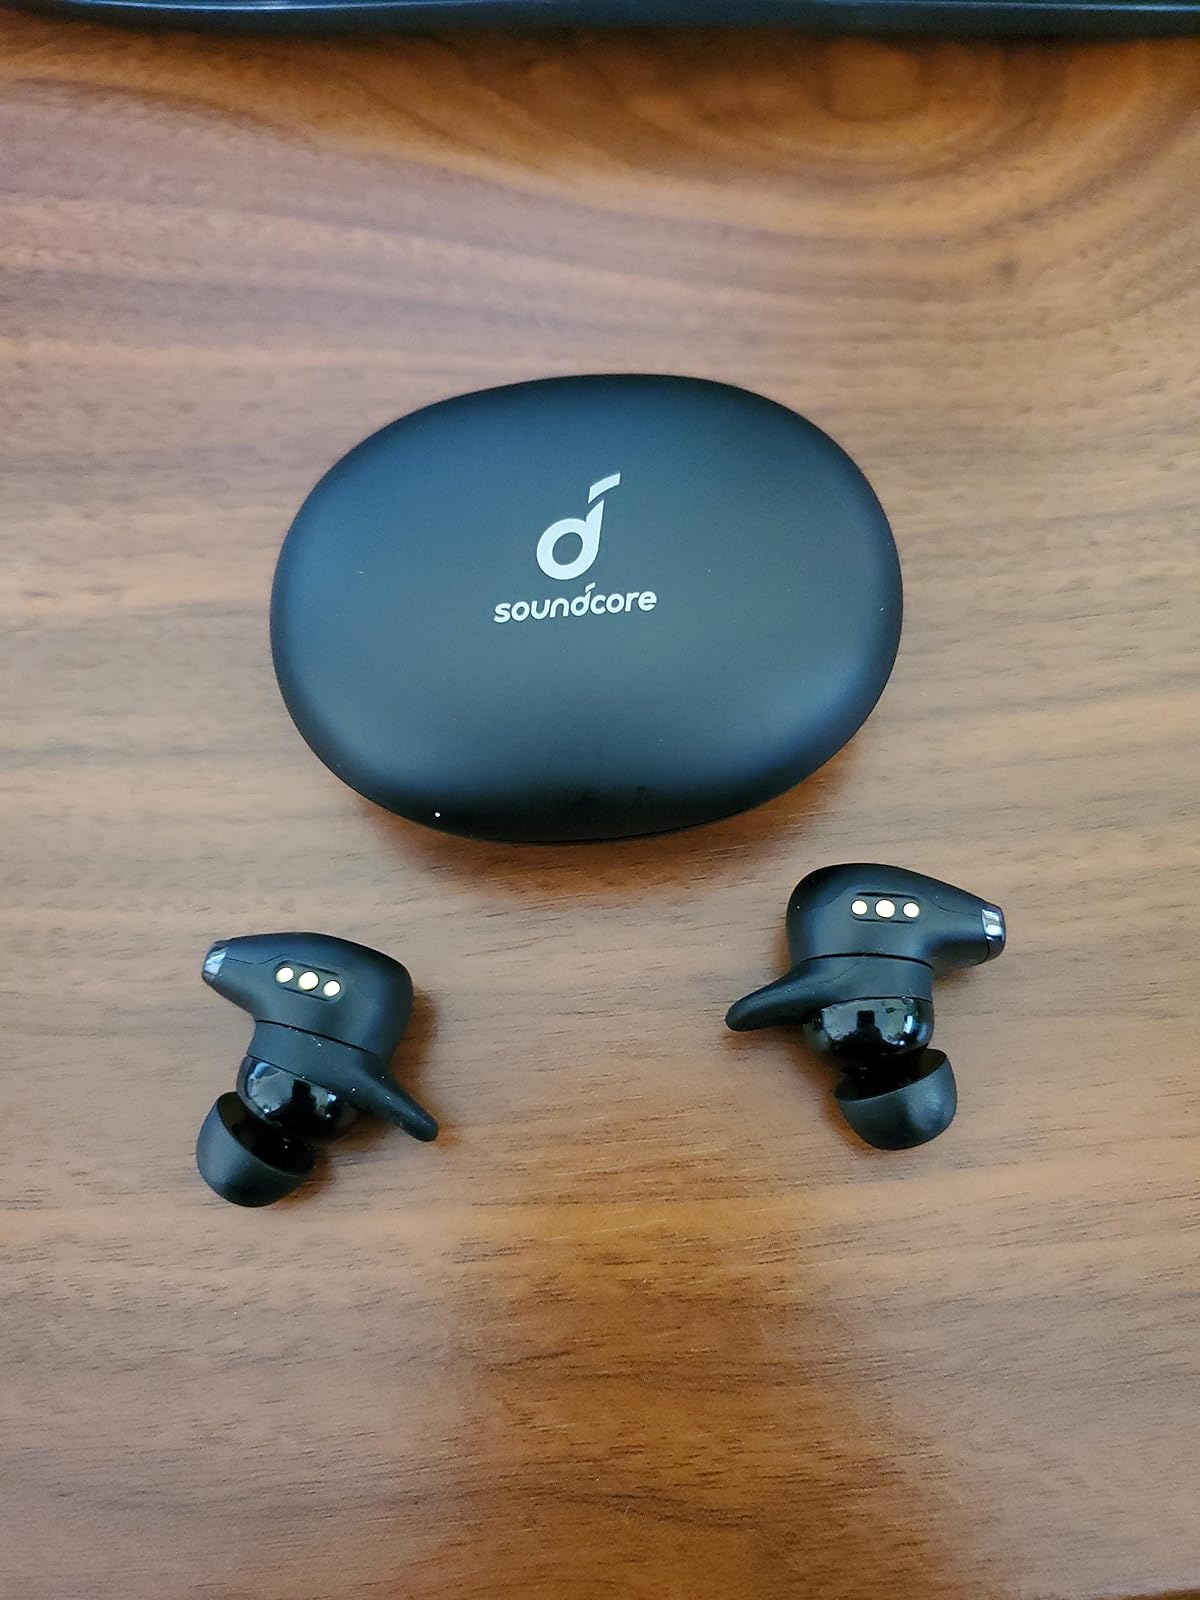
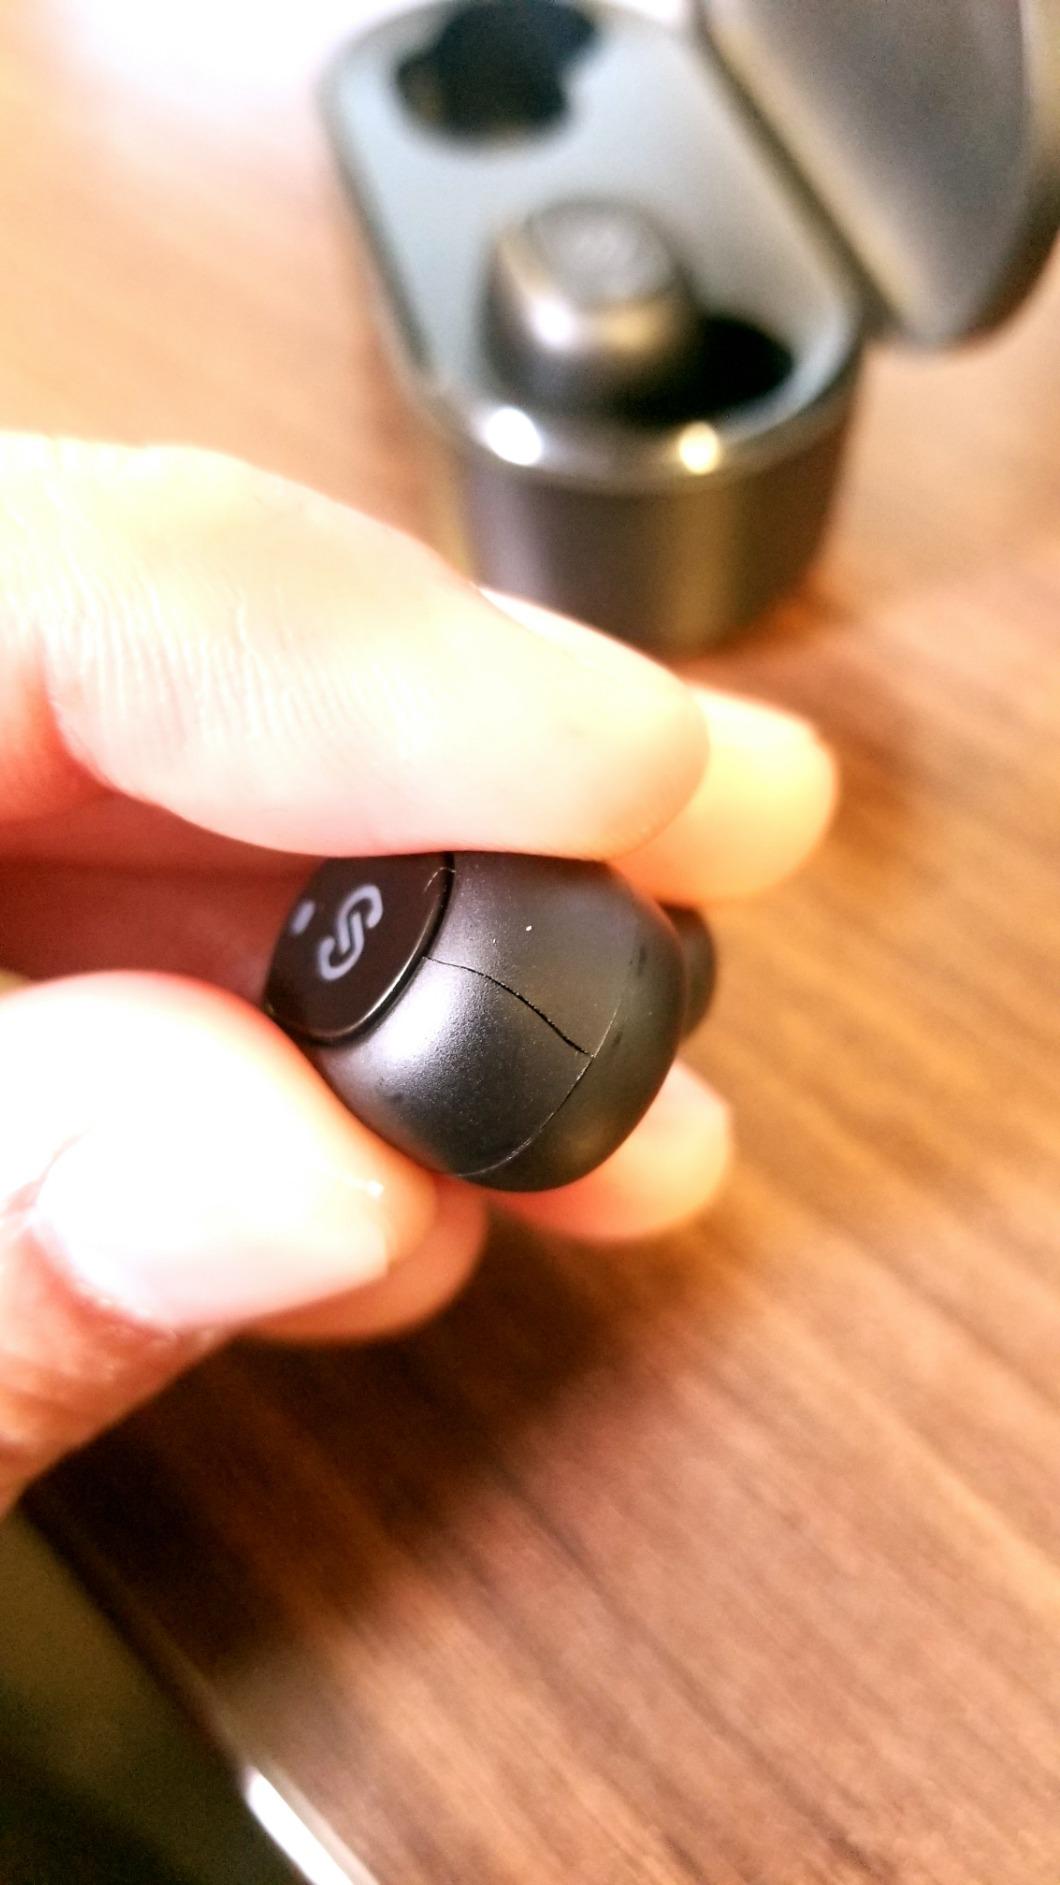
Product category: earbuds
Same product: no